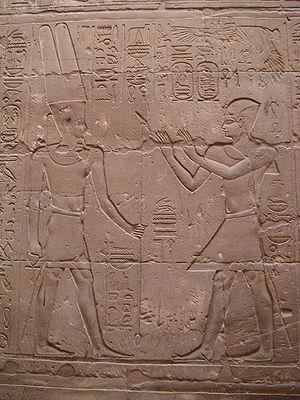
Alexandre le Grand ou Alexandre III, né le 21 juillet 356 av. J.-C. à Pella et mort le 11 juin 323 av. J.-C. à Babylone, est un roi de Macédoine et l'un des personnages les plus célèbres de l'Antiquité. Fils de Philippe II, élève d'Aristote et roi de Macédoine à partir de 336, il devient l'un des plus grands conquérants de l'histoire en prenant possession de l'immense empire perse et en s'avançant jusqu'aux rives de l'Indus.
Le bilan du règne d'Alexandre le Grand se fonde sur une étude de la gestion politique et économique des territoires conquis ou soumis à son autorité. La première conséquence des conquêtes d'Alexandre le Grand est la formation d'un des plus vastes empires jamais constitués jusqu'alors, agglomérant l'empire perse achéménide, le royaume de Macédoine, la Grèce et les confins du nord-ouest de l'Inde. Tous les pouvoirs dont Alexandre est détenteur, par héritage ou par conquête, sont réunis entre ses seules mains. Il possède apparemment un pouvoir absolu et de droit divin. En réalité, son pouvoir s'exerce de façon différente selon les territoires. En Macédoine, Alexandre a un pouvoir de type féodal fondé sur le soutien de l'aristocratie et de l'armée. Il doit d'ailleurs tenir compte à de multiples reprises de l'avis de ses troupes et même finalement renoncer à avancer plus loin que l'Inde. Les Macédoniens forment l'armature politique et militaire du royaume et passent avant les Grecs et les Asiatiques. En Asie, Alexandre s'inscrit dans le cadre politique établi par les souverains achéménides qui ont pour habitude de laisser une forme d'autonomie aux gouverneurs provinciaux.